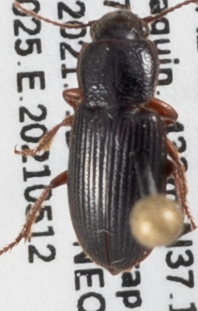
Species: Dicheirus piceus
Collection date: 2021-05-12 04:00:00
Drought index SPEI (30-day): -1.93
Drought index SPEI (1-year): -1.69
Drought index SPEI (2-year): -1.69